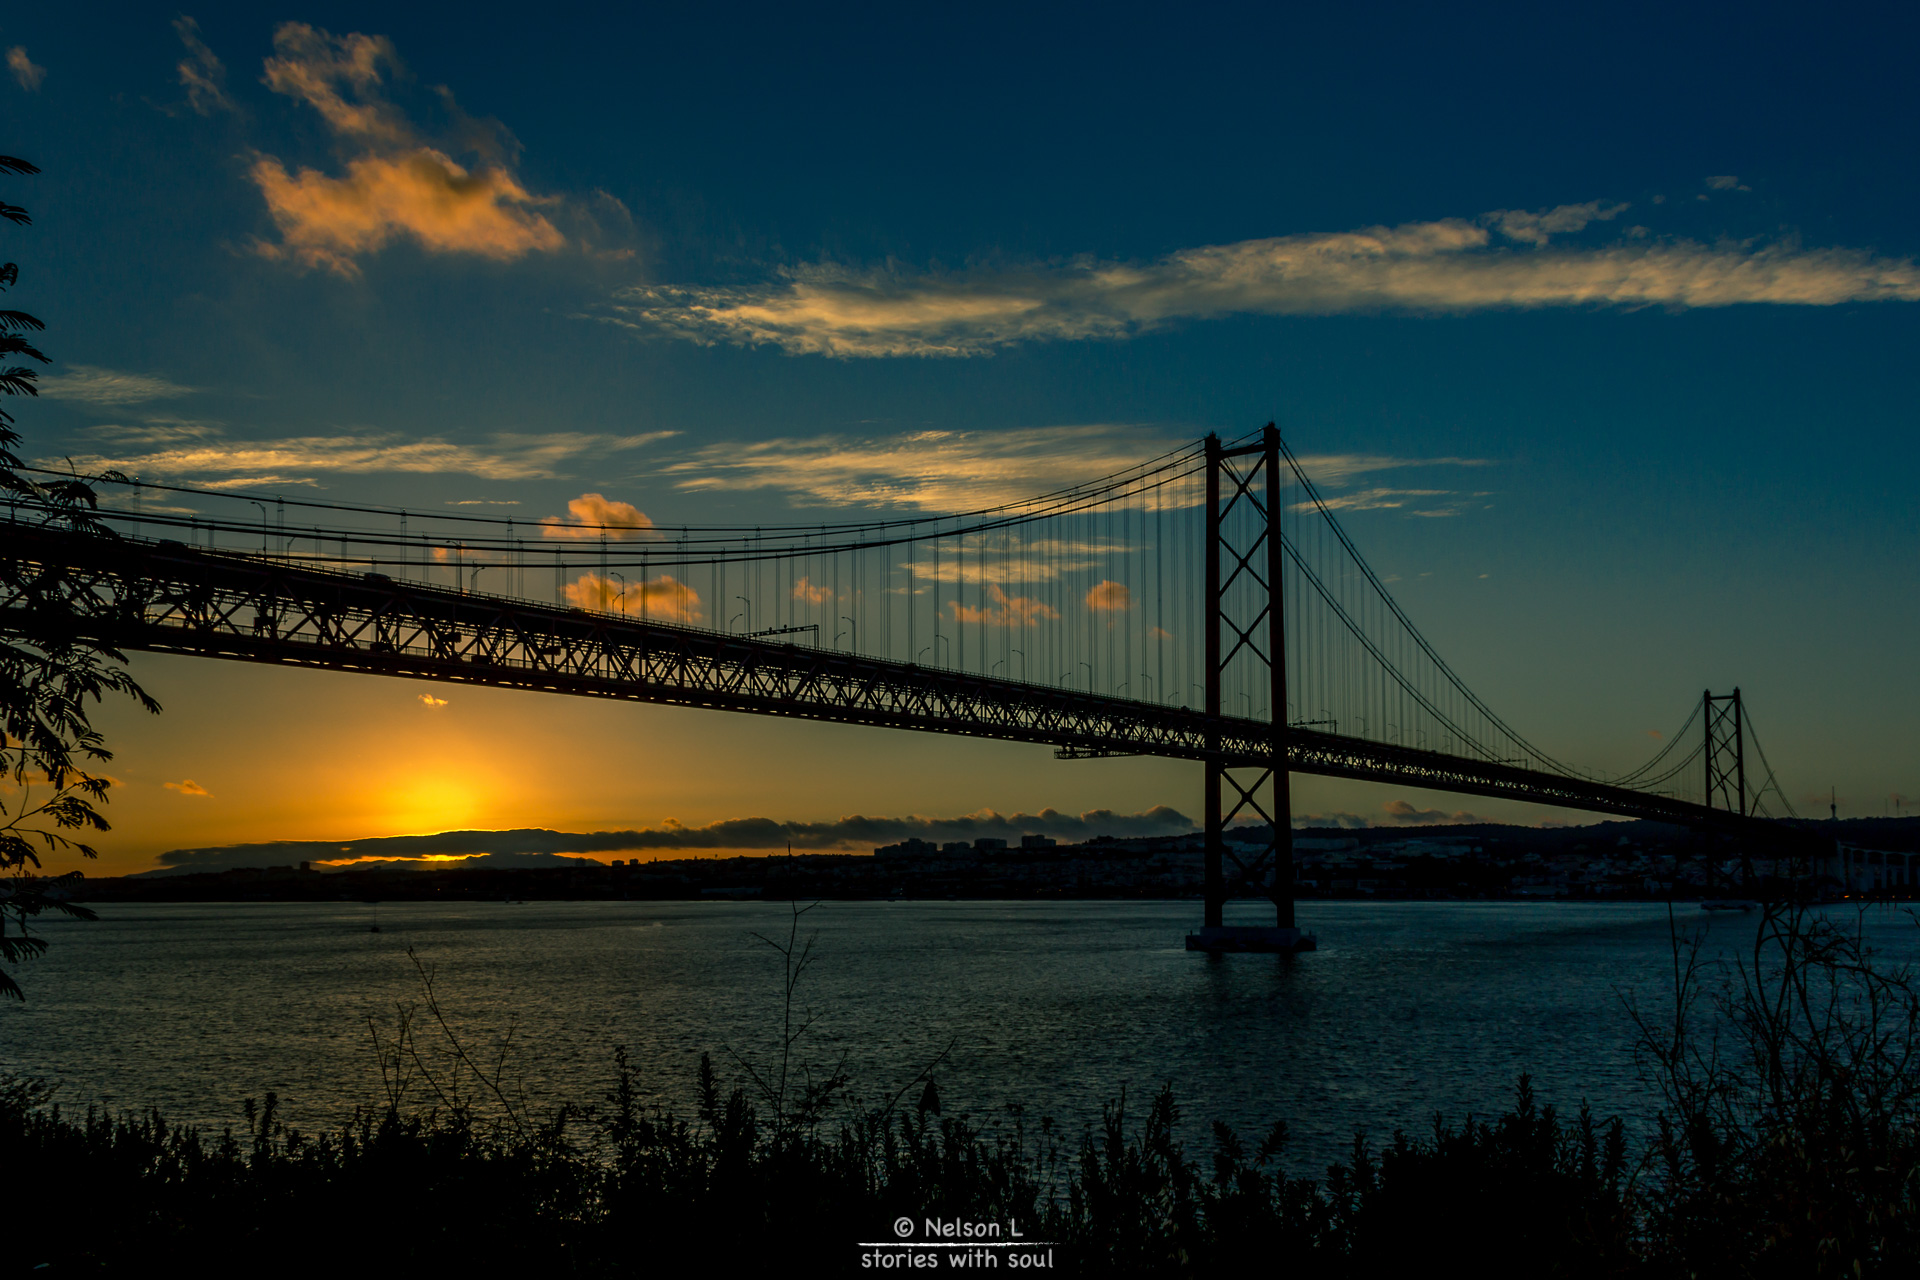
beach, landscape, sea, water, nature, horizon, light, cloud, people, sky, girl, woman, sunrise, sunset, white, bridge, camera, photography, morning, flower, dawn, city, urban, river, film, photo, vacation, travel, explore, dusk, evening, portrait, food, reflection, cat, nyc, macro, canon, holiday, nikon, black, garden, trip, football, flowers, photos, flickr, bw, blackandwhite, family, candid, hdr, best, fun, friends, hot, party, portugal, rio, sol, famous, ponte, interesting, test, most, lisboa, lisbon, riverside, popular, newnight, tejo, tagus, vasco, gama, nascer, vascodagama, 25, abril, retratos, rita, soledade, afterglow, nonbuilding structure